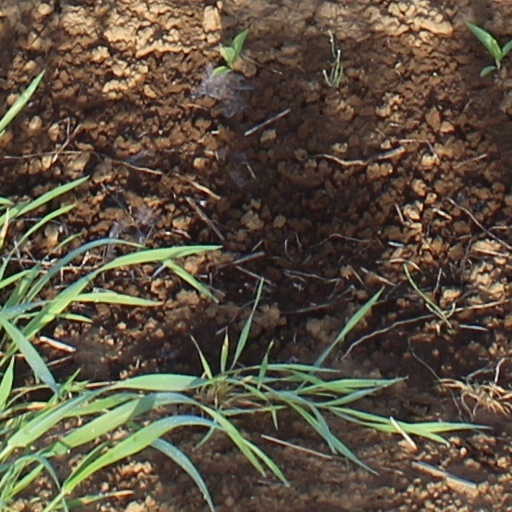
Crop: wheat